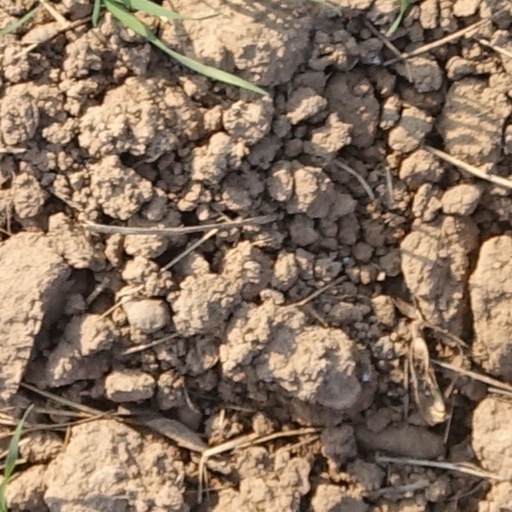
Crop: wheat